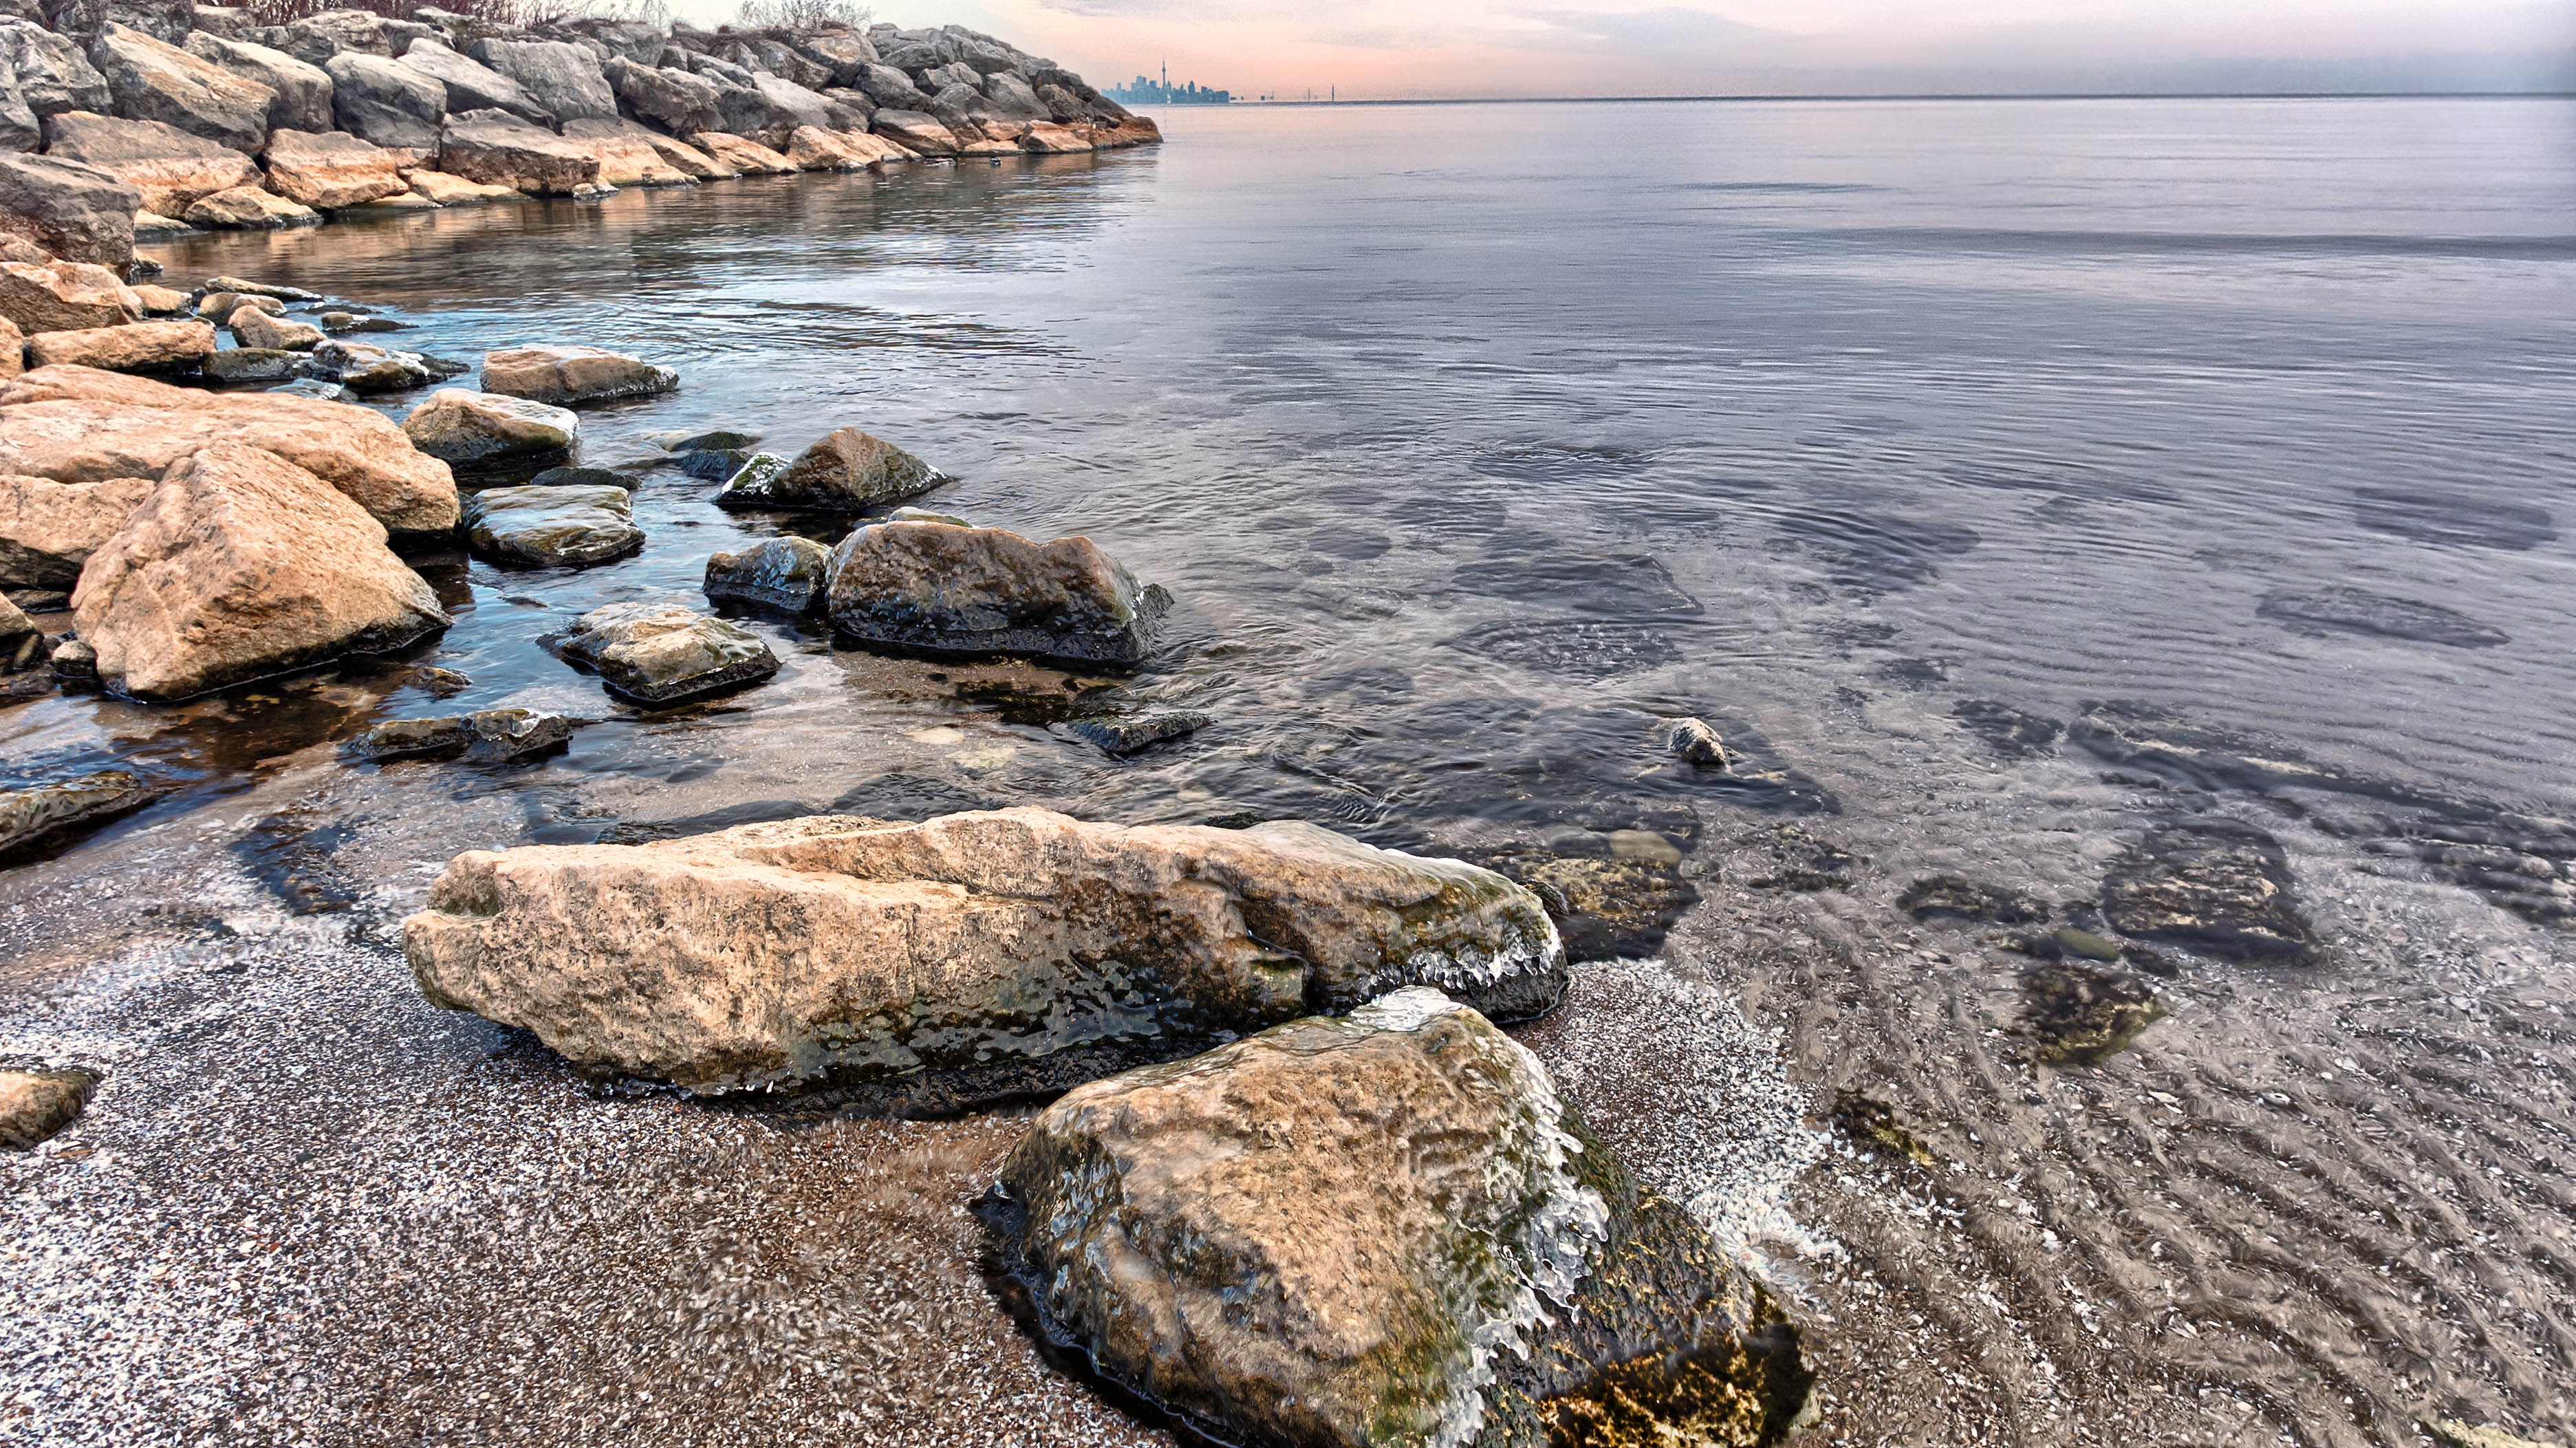
rock, coast, sea, shore, coastal and oceanic landforms, sky, ocean, water, beach, bay, geology, calm, horizon, skerry, wave, promontory, headland, landscape, bedrock, Raised beach, formation, cliff, wind wave, klippe, igneous rock